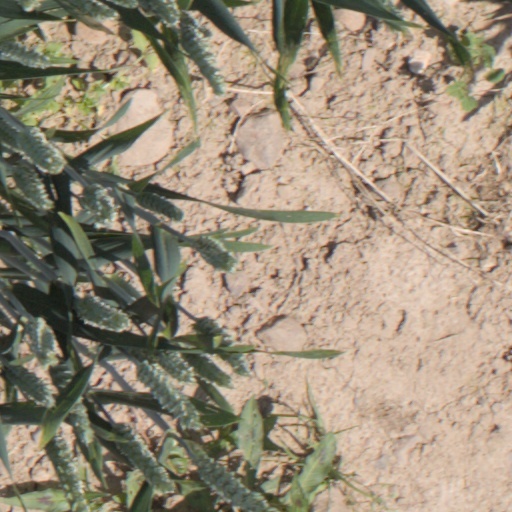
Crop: wheat